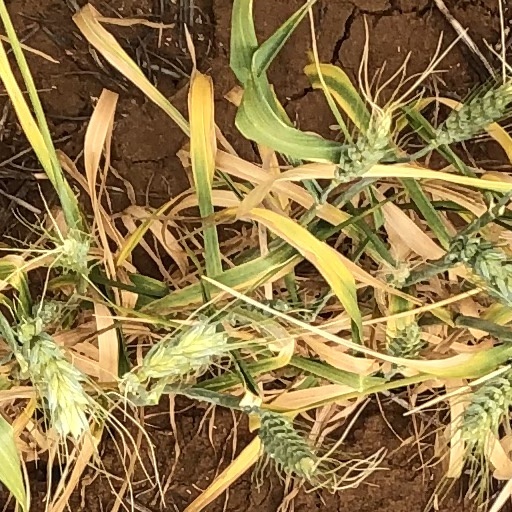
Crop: wheat